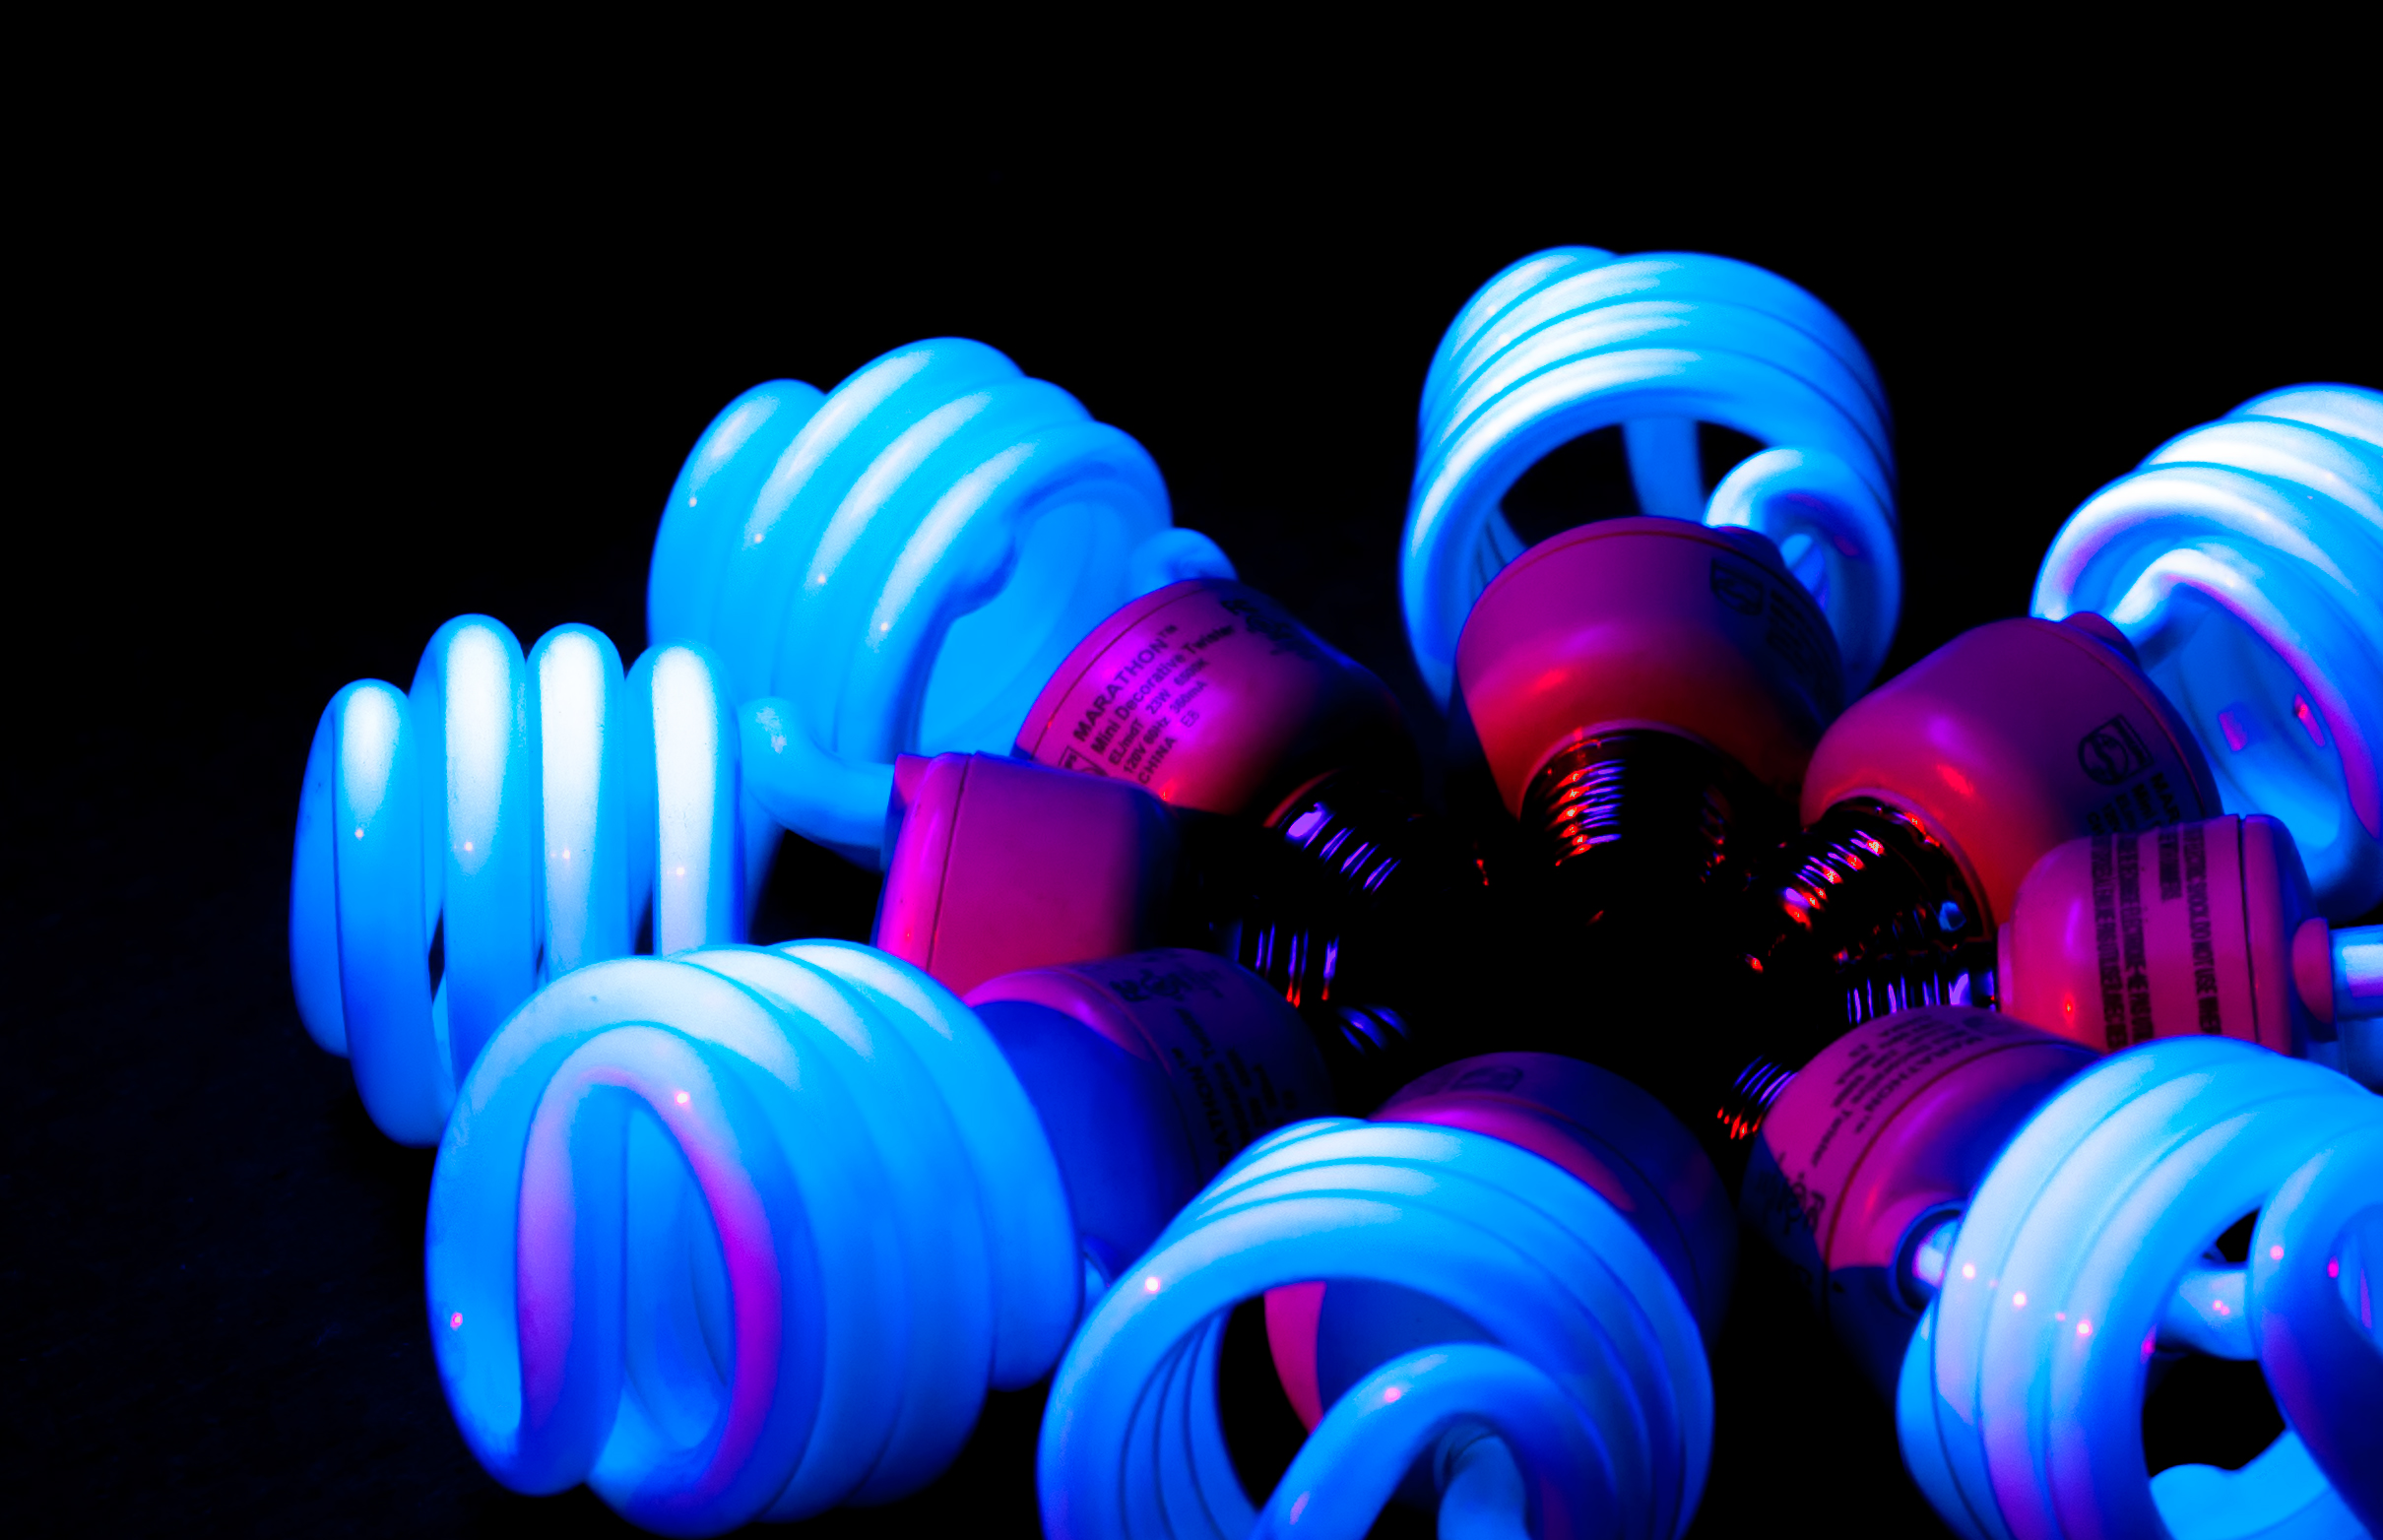
sharp, light, white, tube, spiral, purple, orange, lens, bulb, color, auto, glow, blue, black, lighting, toy, shutter, circle, neon, full, focus, bulbs, sony, spectrum, blacklight, manual, 55, 17, illuminate, base, compact, slow, medium, chinon, illumination, m42, 55mm, luminous, luminosity, a330, cfl, ballast, florescent, 17f, luminare, e27, 23v, 6500k, lumins, macro photography